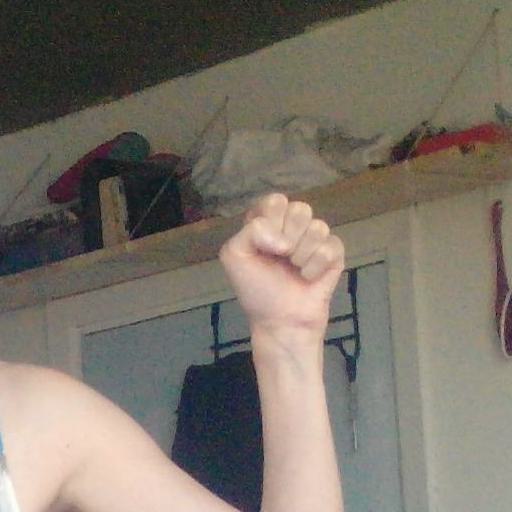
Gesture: fist